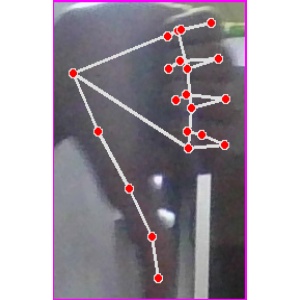
अक्षर: फ